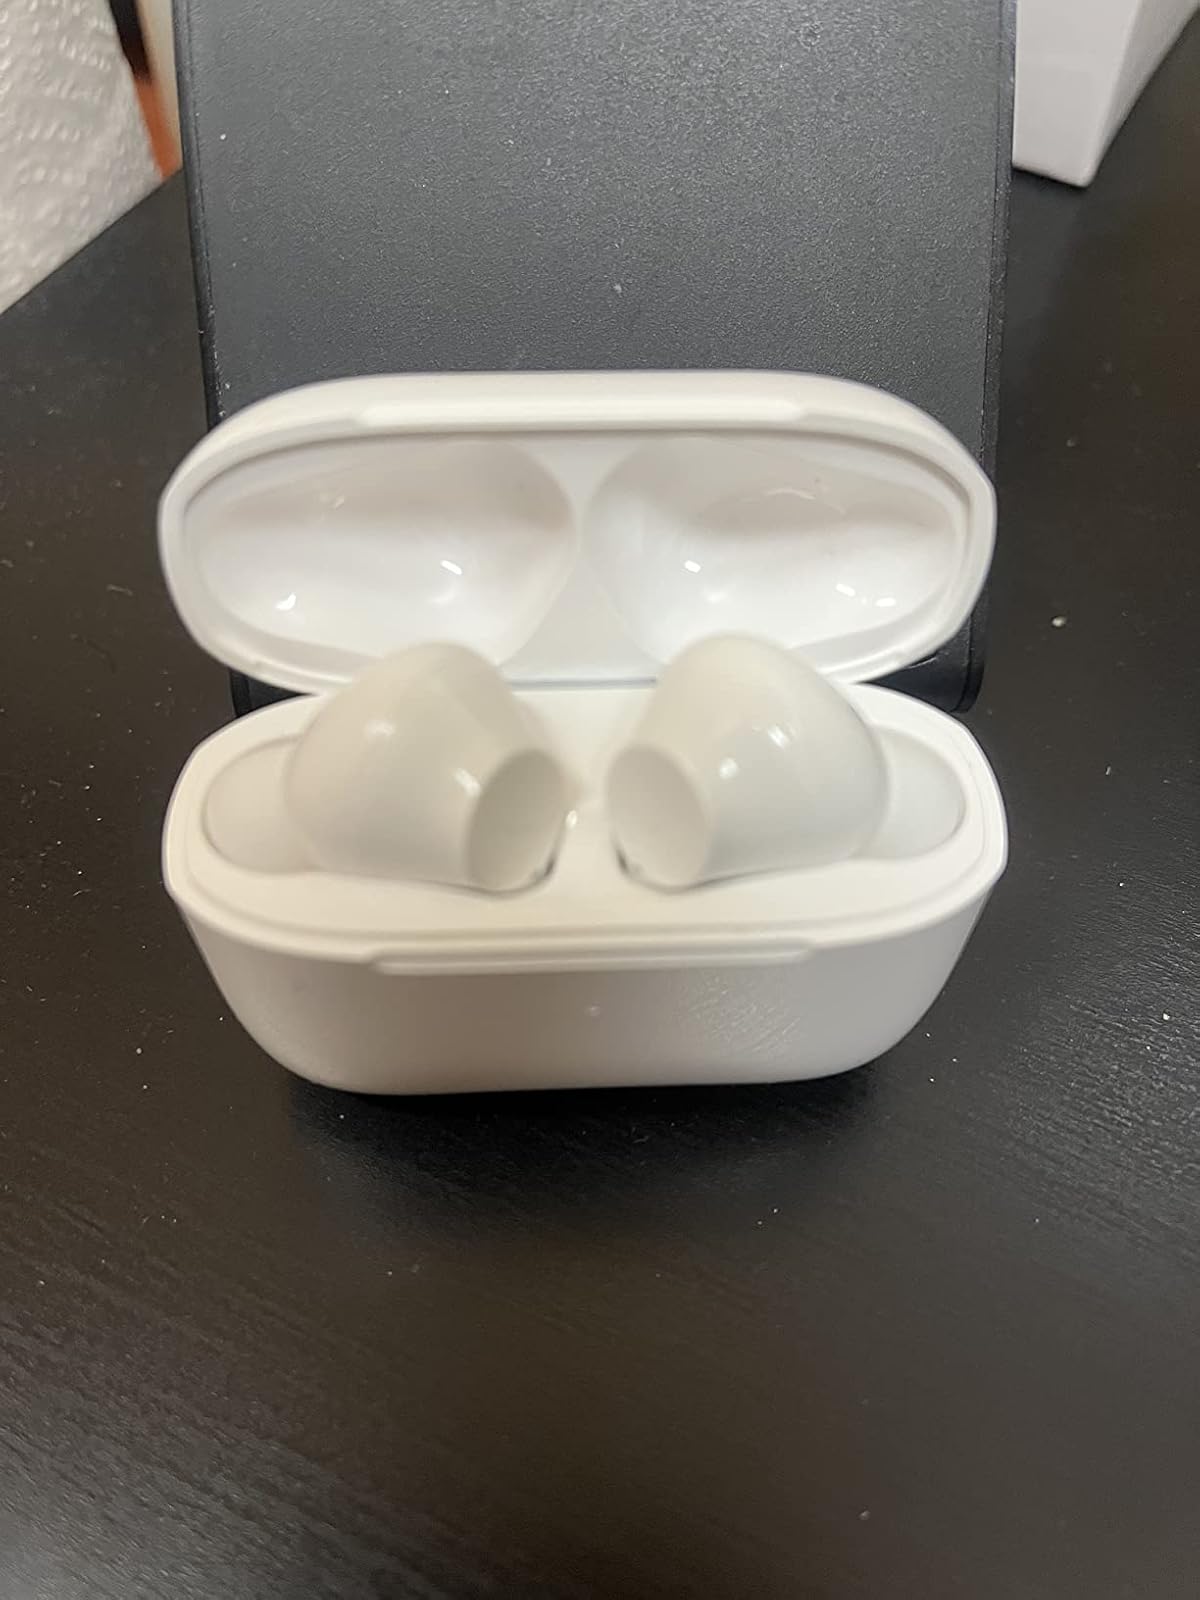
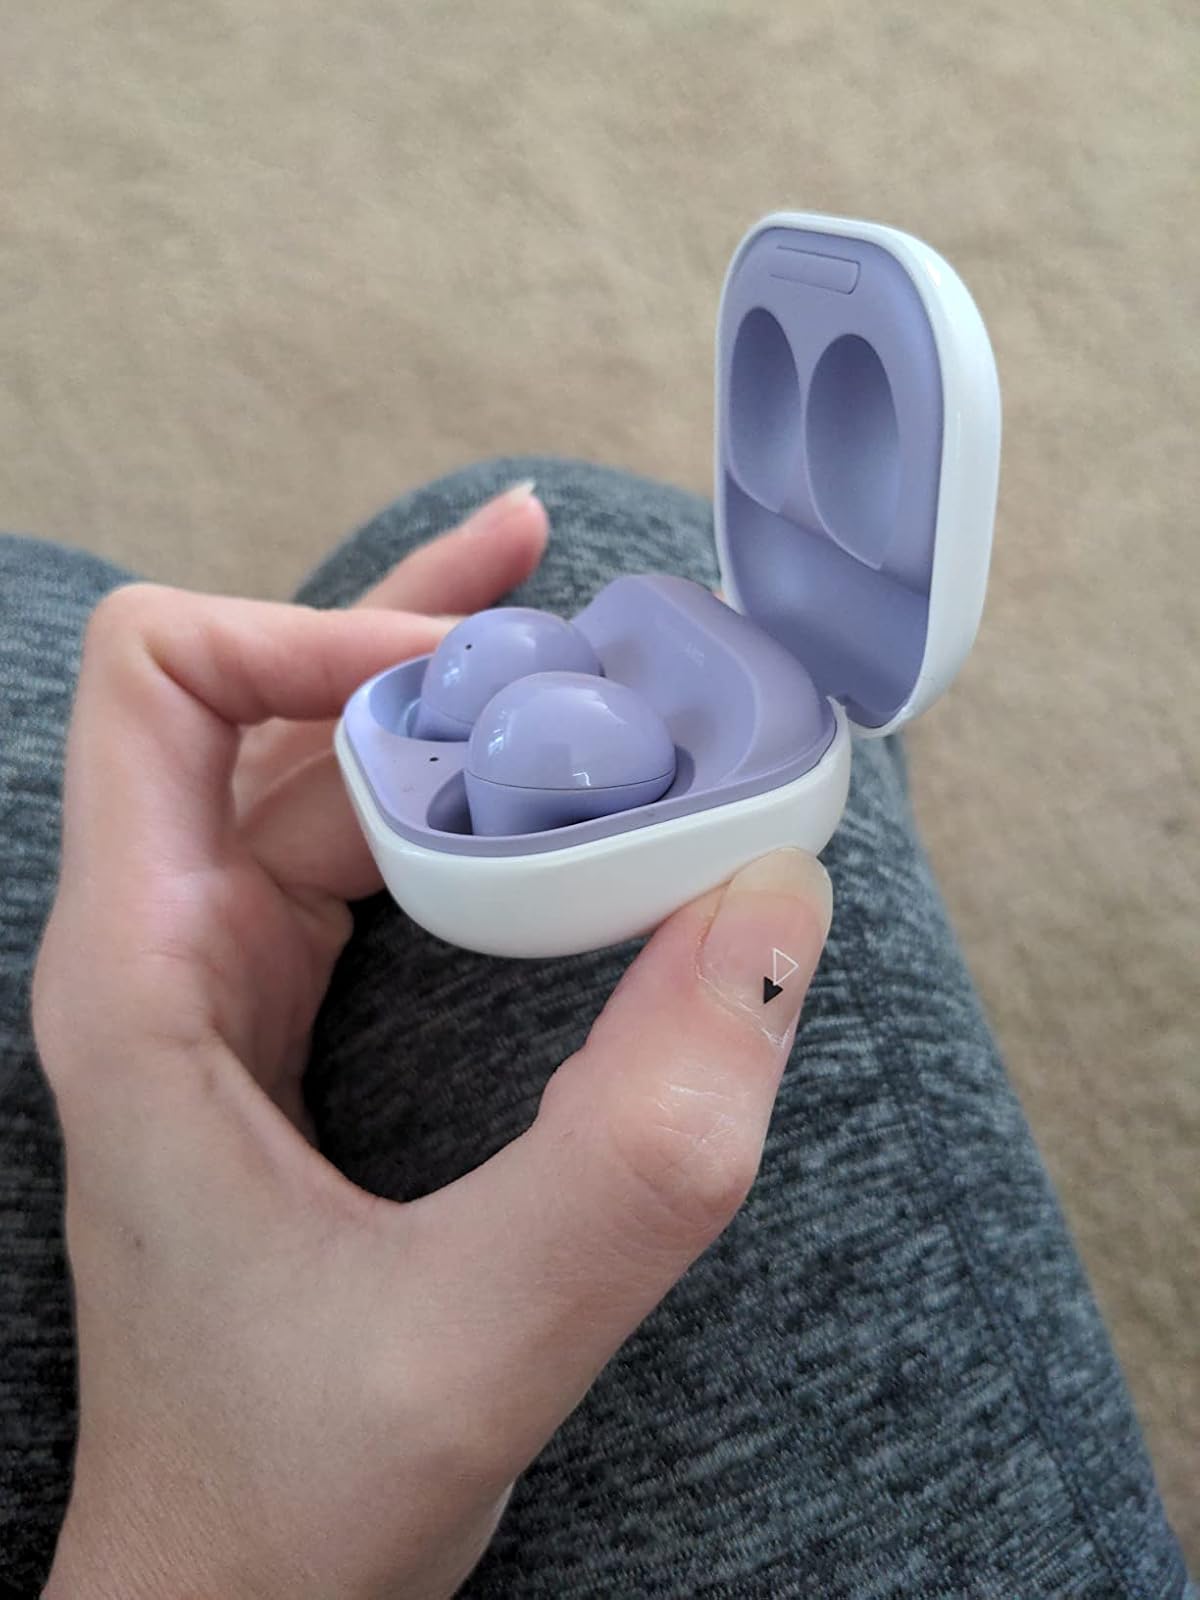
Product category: earbuds
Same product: no